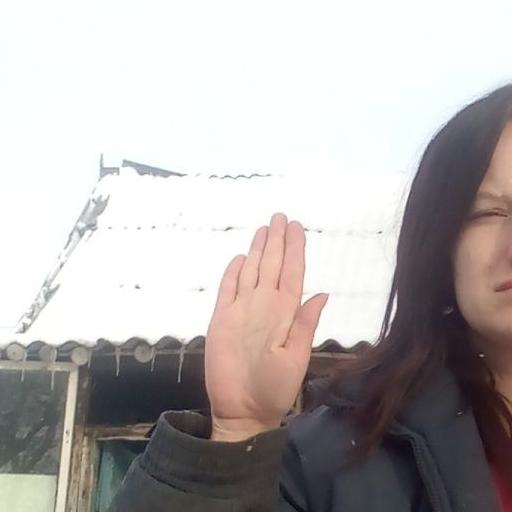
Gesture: stop